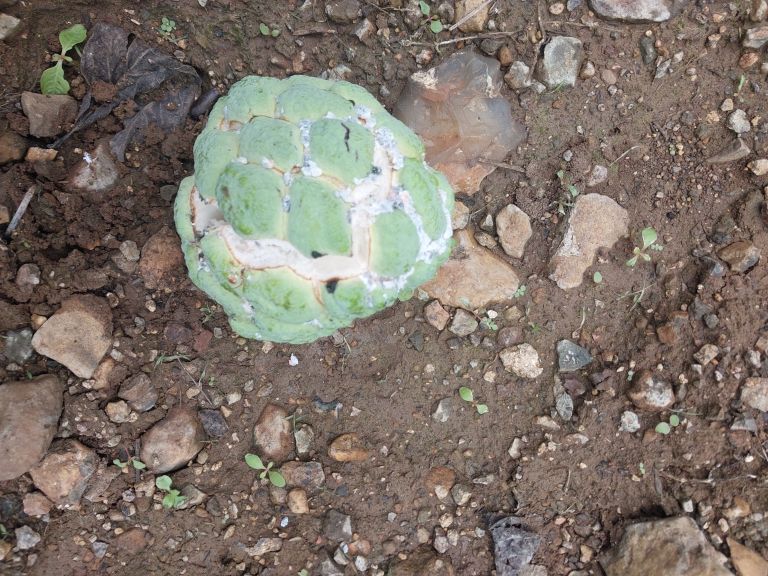
Disease label: Mealy Bug